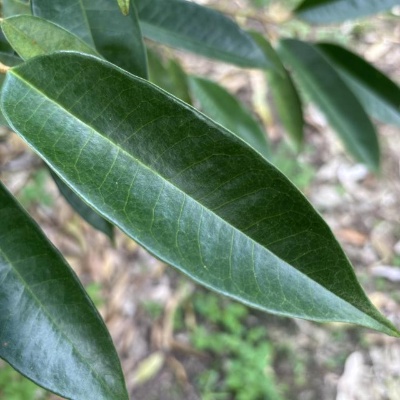
Label: Leaf_Healthy